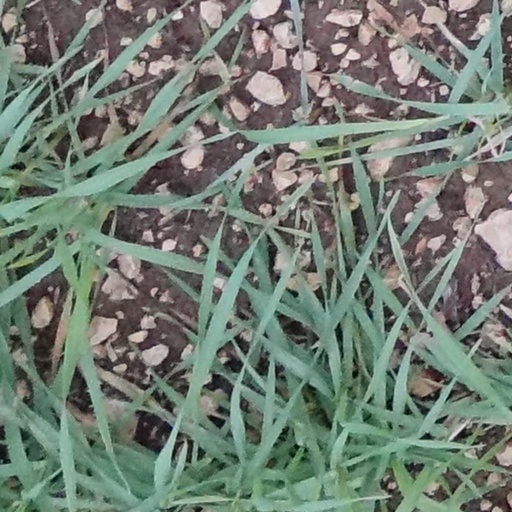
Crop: wheat